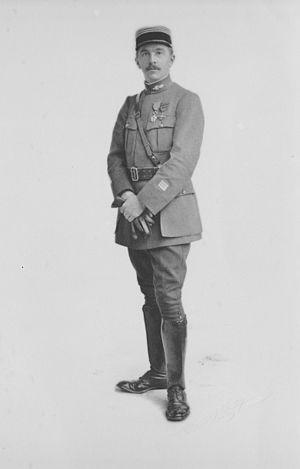
Archives personnelles familiales
Marcel Ihler est un général de corps d'armée français.
Cet article est une liste de saint-cyriens notoires, qui disposent d'un article Wikipédia, classée par promotion, et par ordre alphabétique à l'intérieur de chacune d’elles.